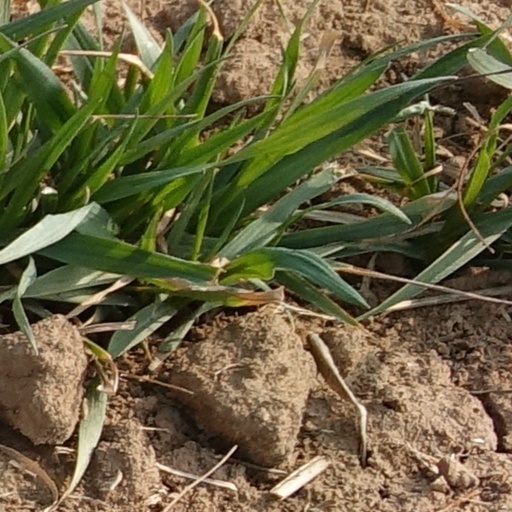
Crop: wheat